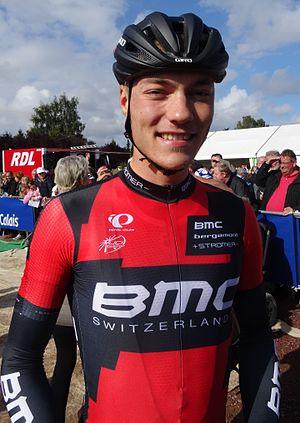
Reportage réalisé le dimanche 21 septembre à l'occasion du départ et de l'arrivée du Grand Prix d'Isbergues 2014 à Isbergues, Nord-Pas-de-Calais, France.
La saison 2014 de l'équipe cycliste BMC Racing est la huitième de cette équipe.